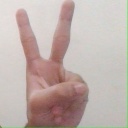
अक्षर: क